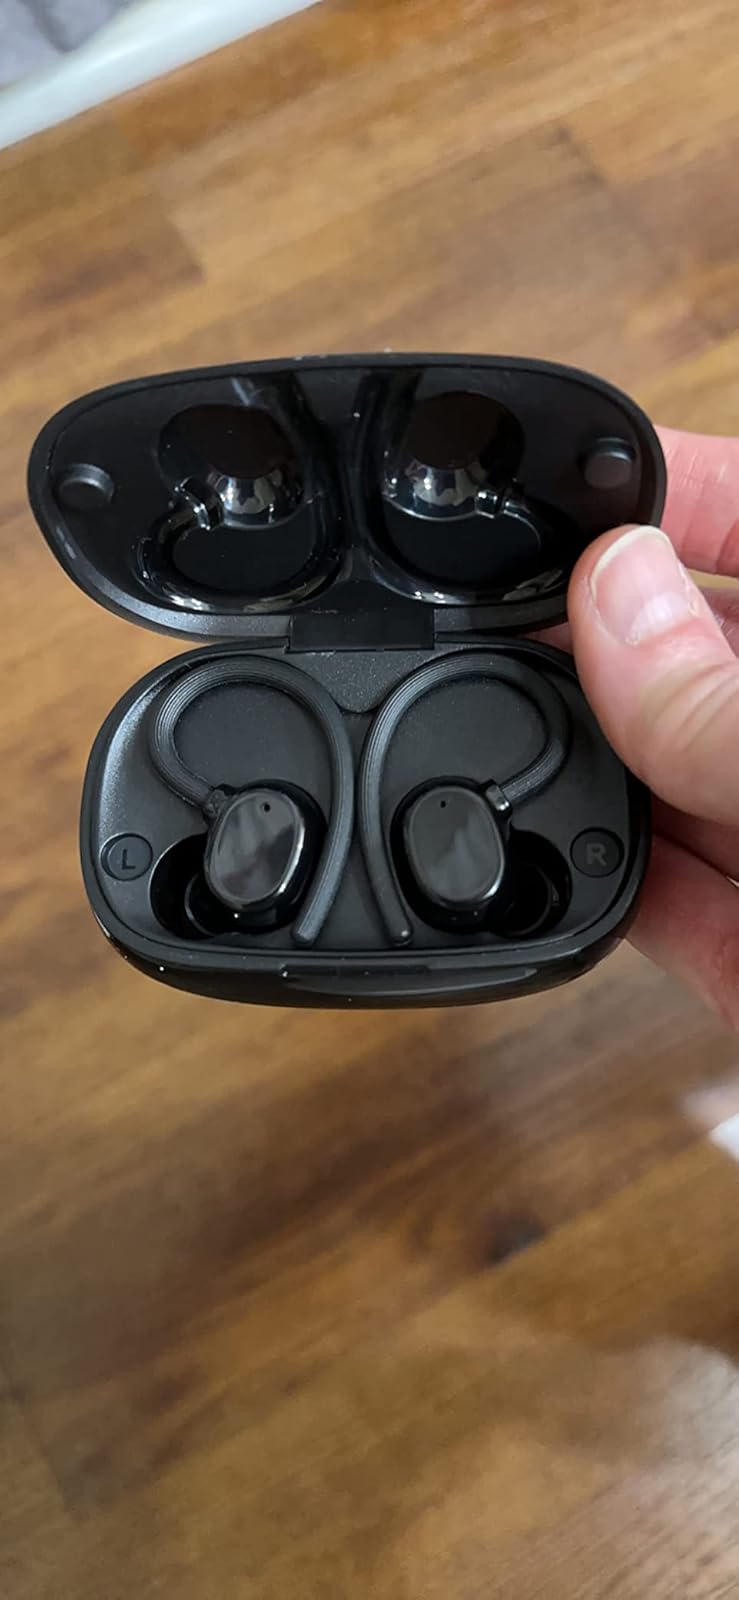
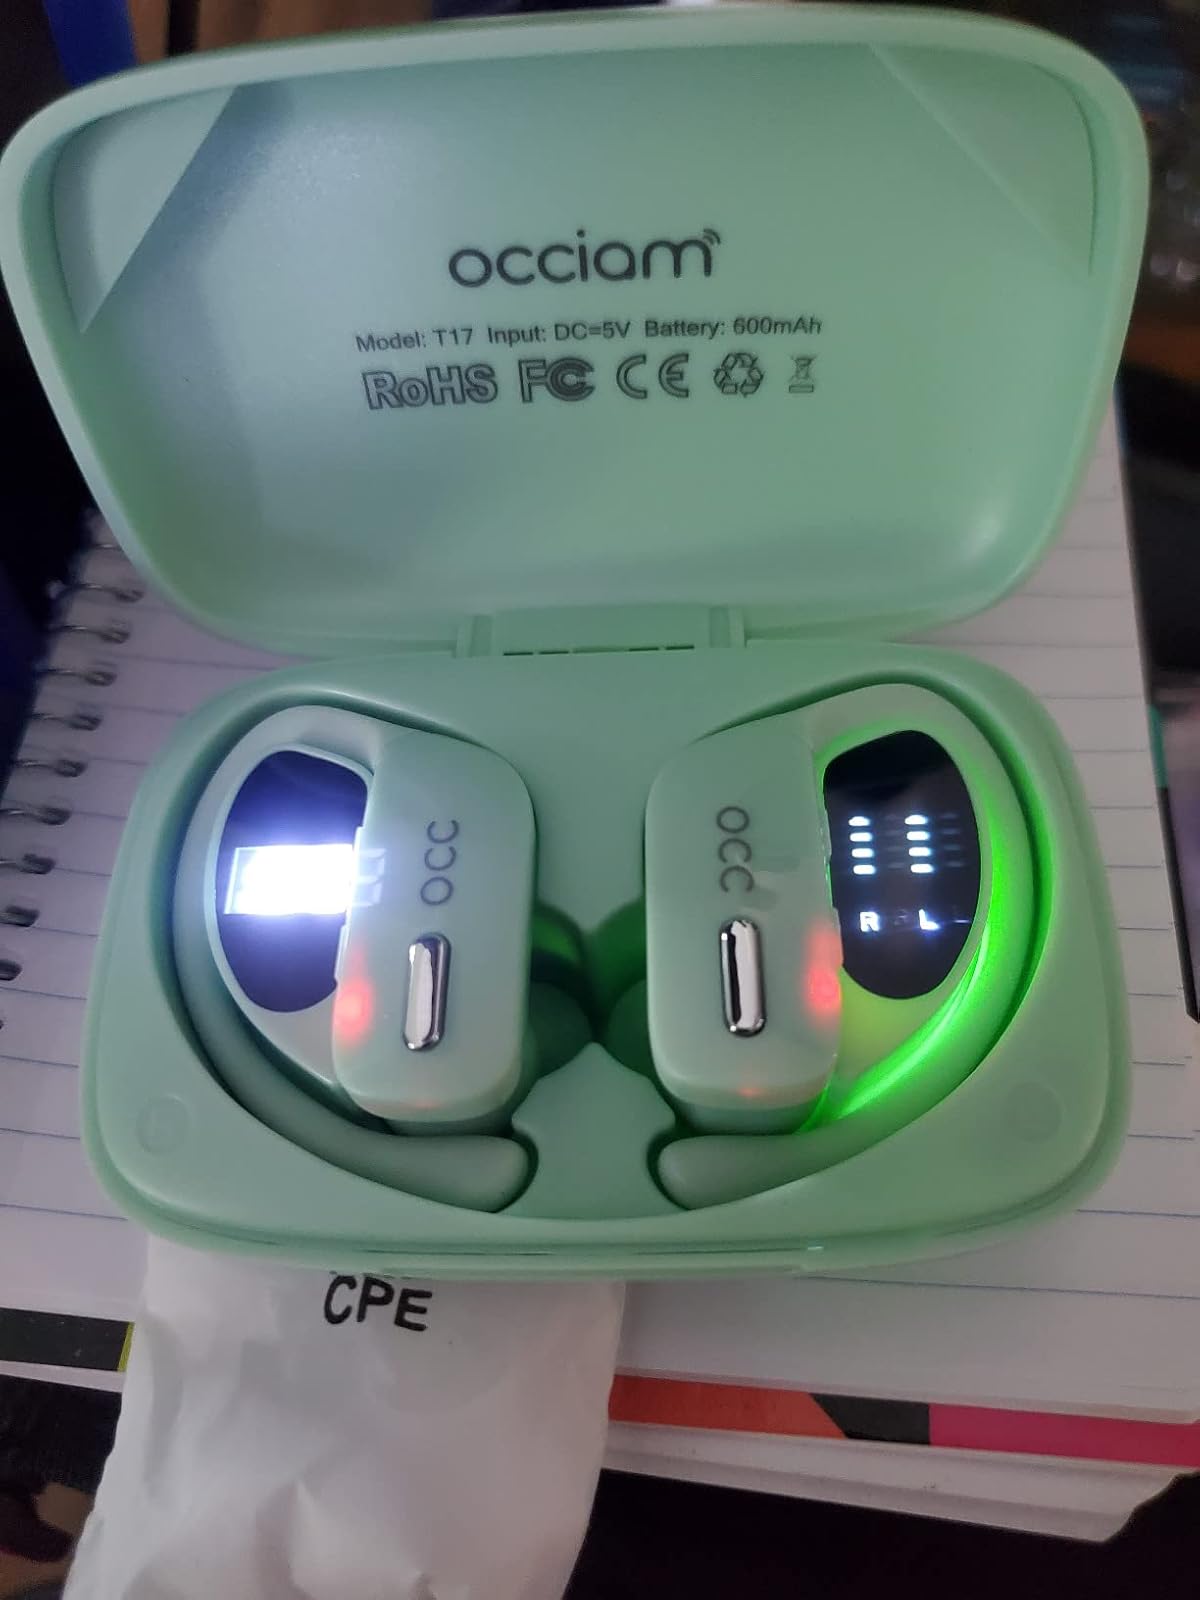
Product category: earbuds
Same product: no